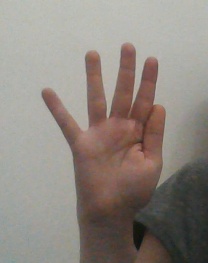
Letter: sheen